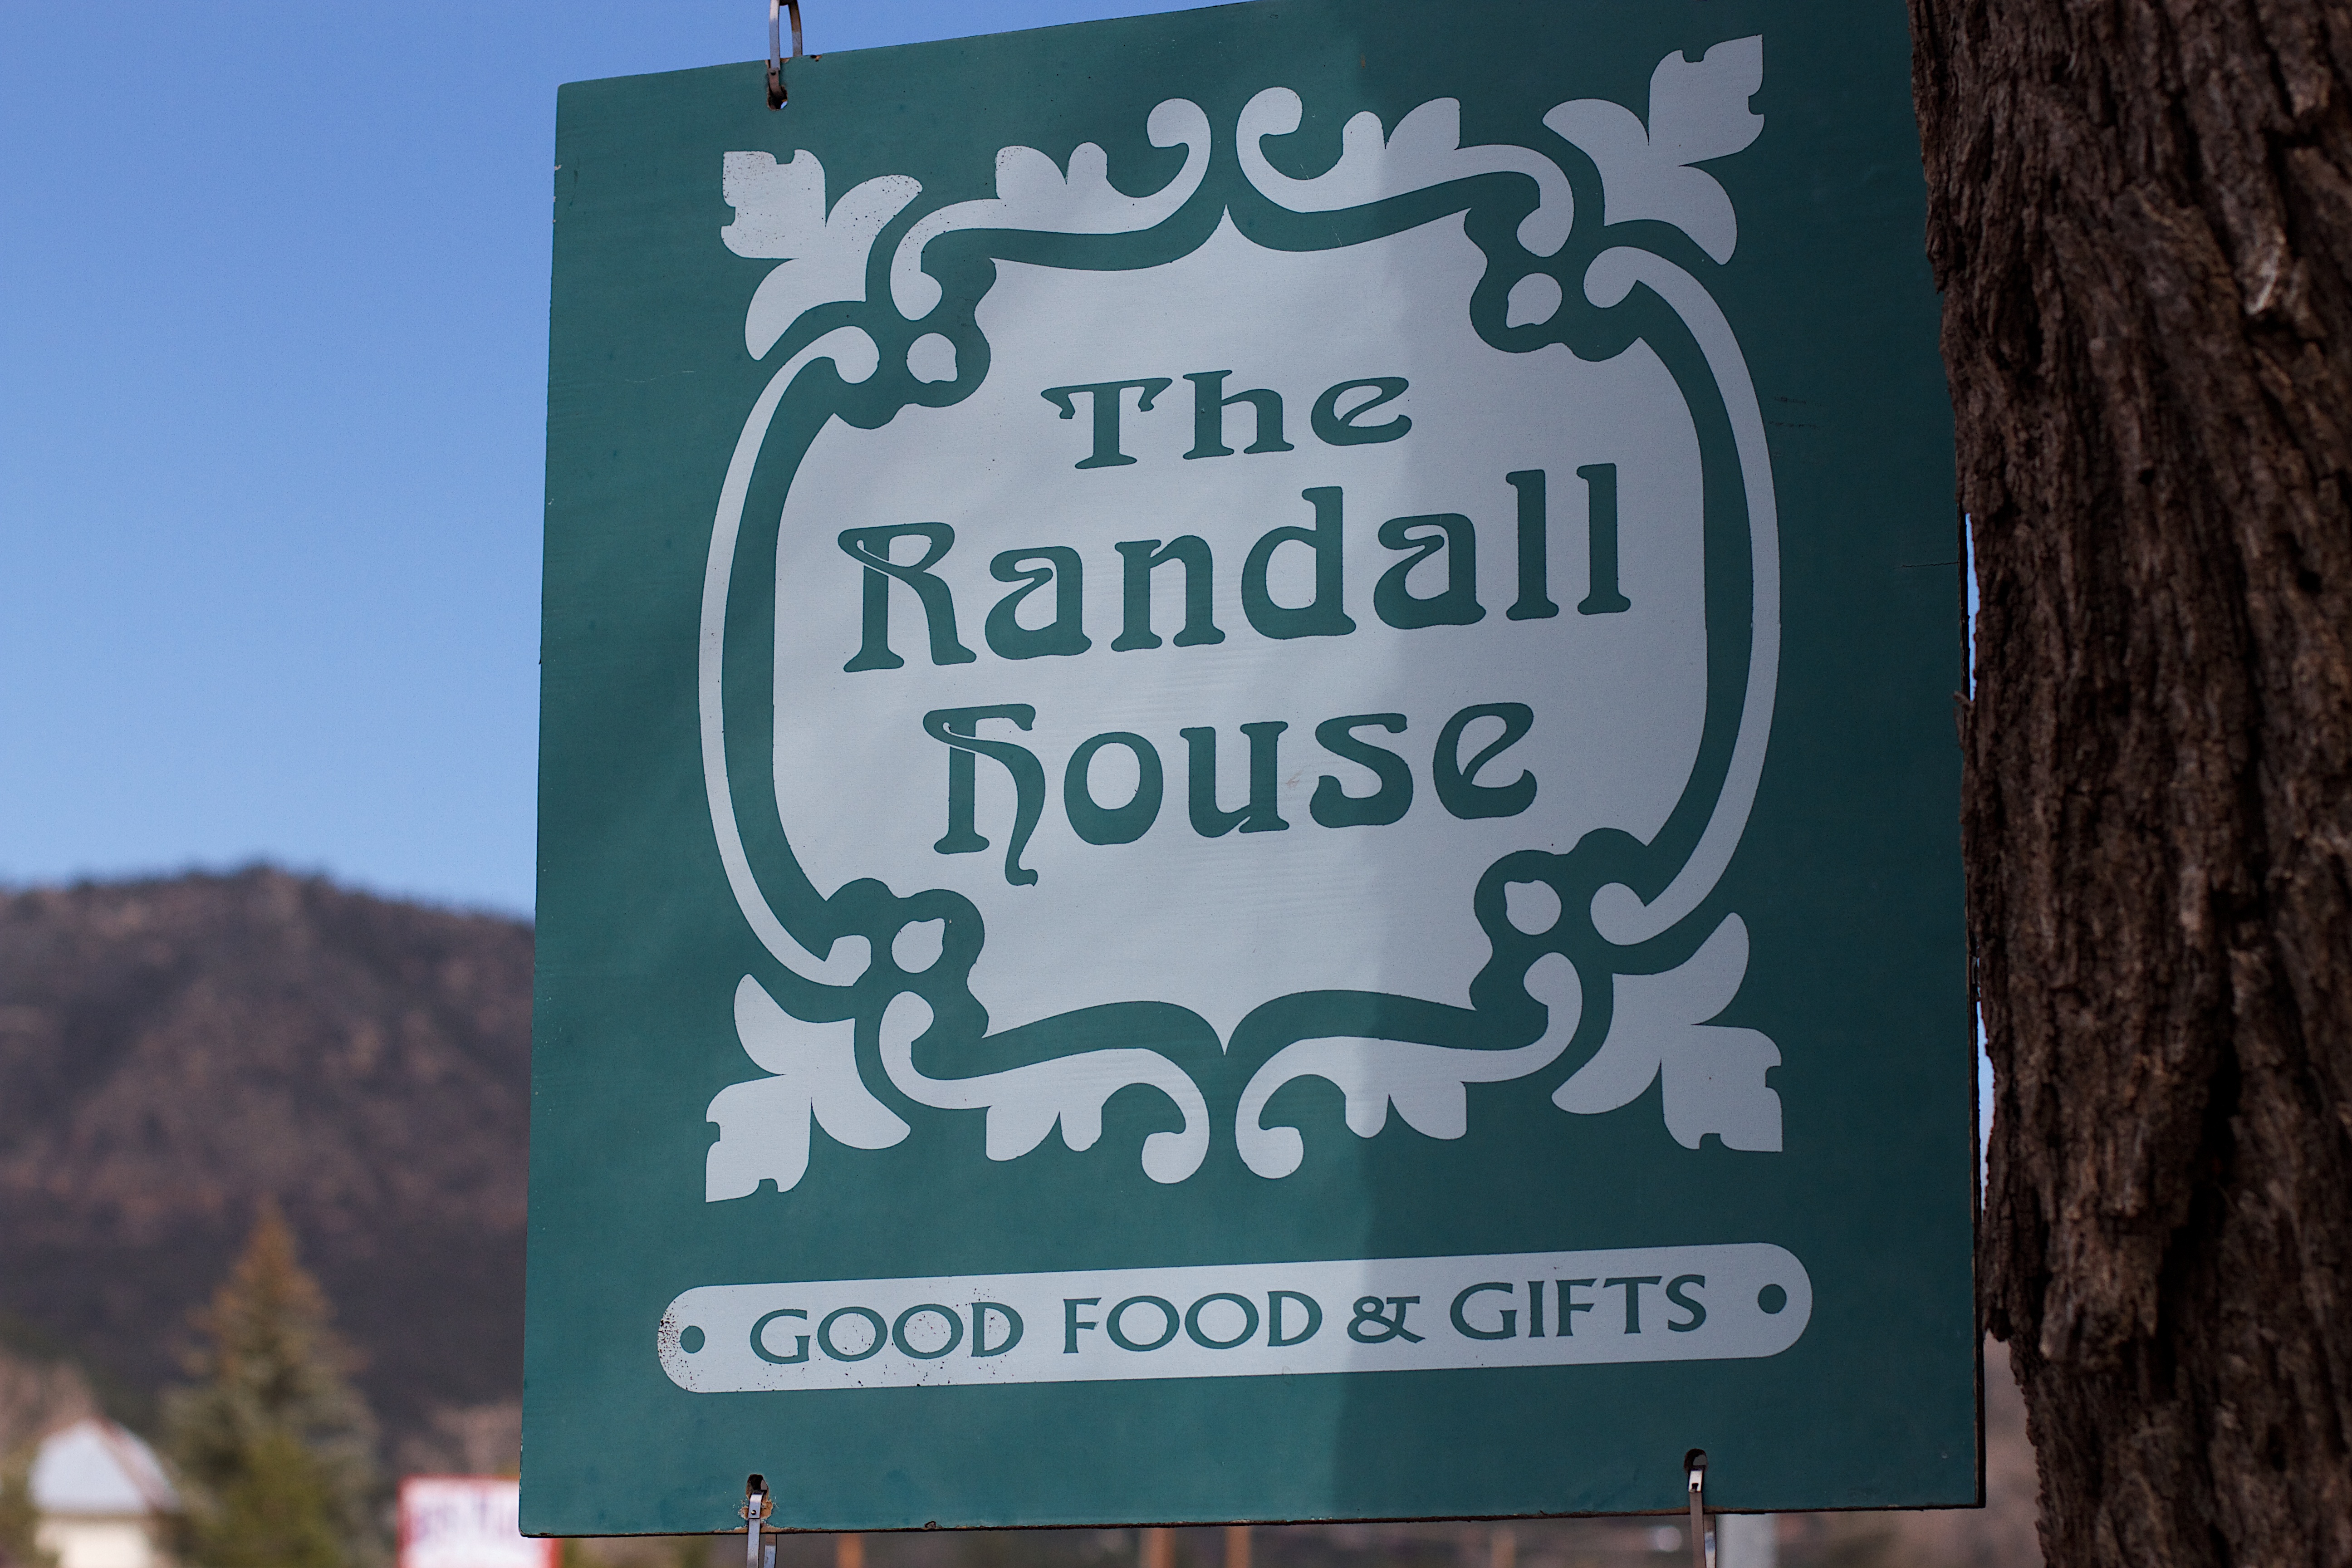
advertising, sign, banner, street sign, signage, randallhouse